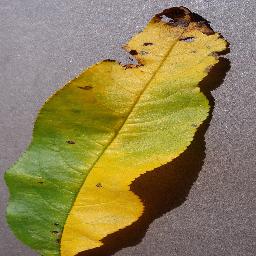
Label: Peach___Bacterial_spot